Sky position (RA, Dec in degrees): 52.526, 0.616
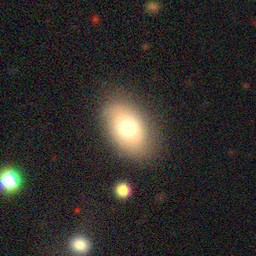
Galaxy morphology: In-between Round Smooth Galaxies